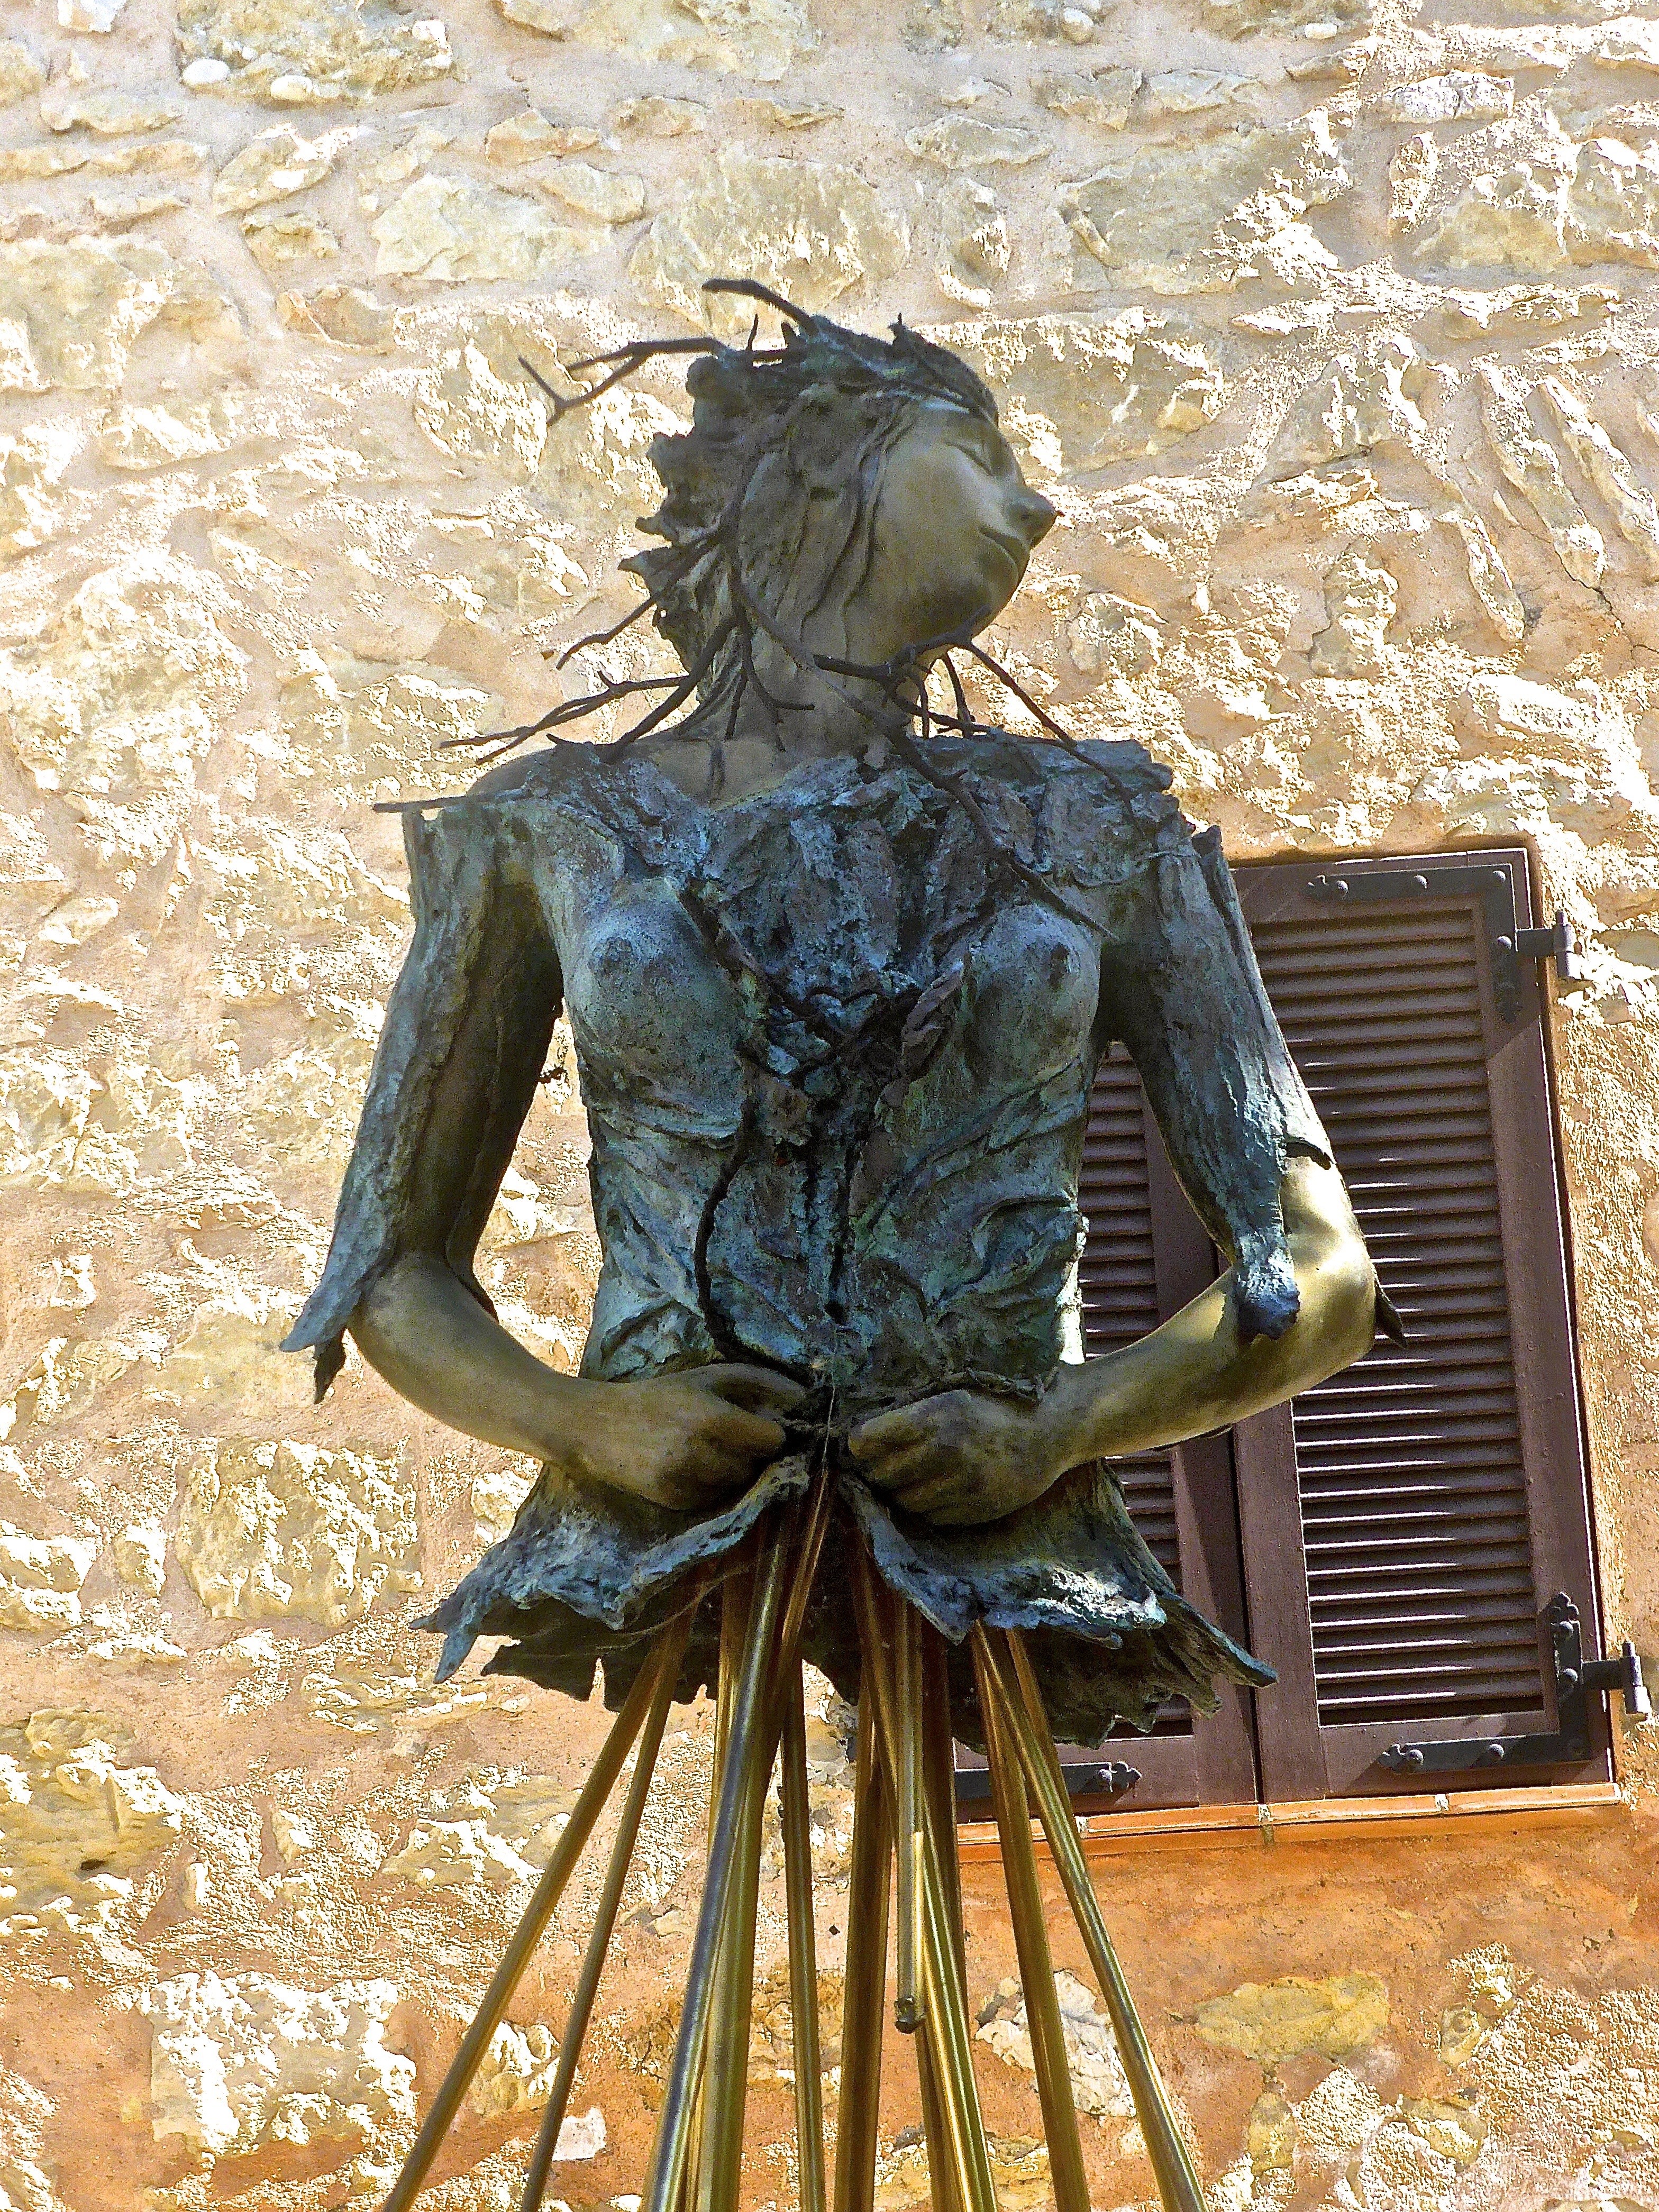
monument, female, statue, spring, symbol, metal, sculpture, art, bronze, mythology, human positions